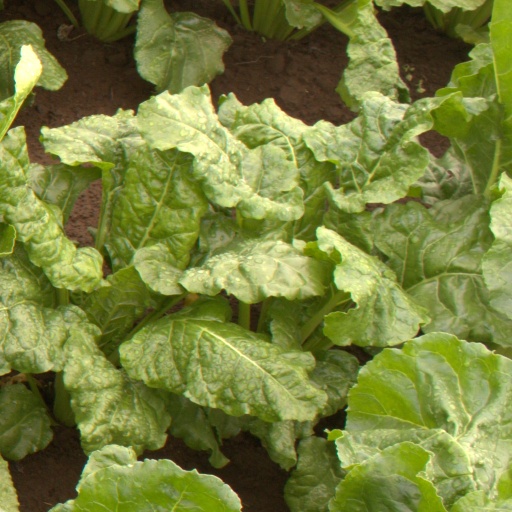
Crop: sugar beet